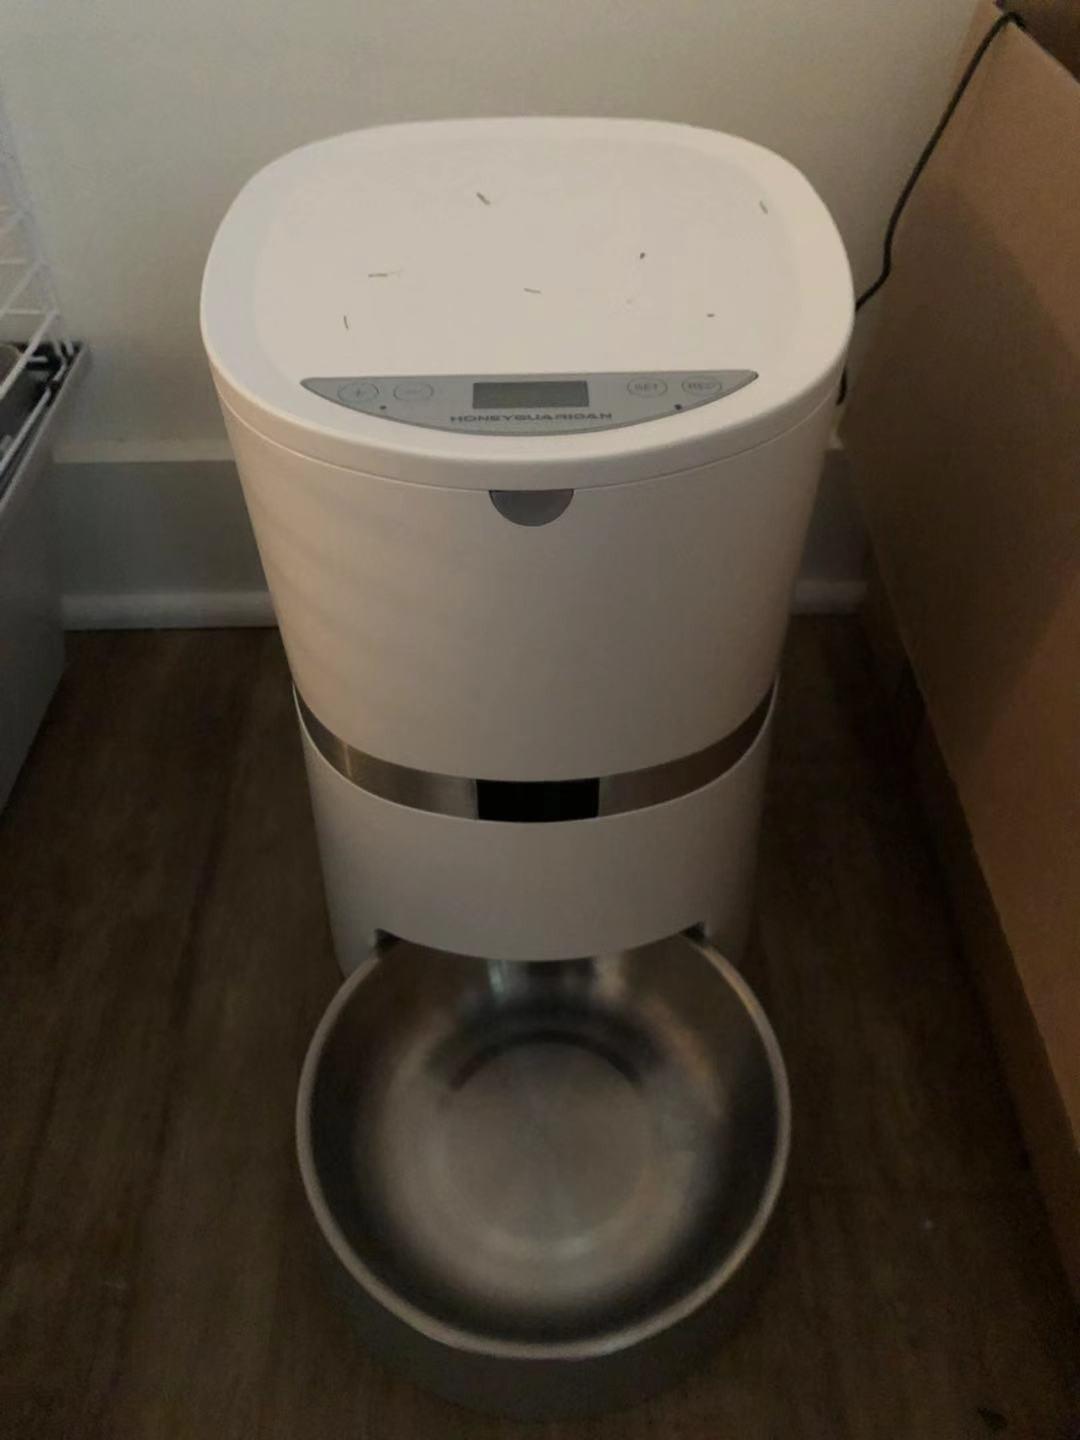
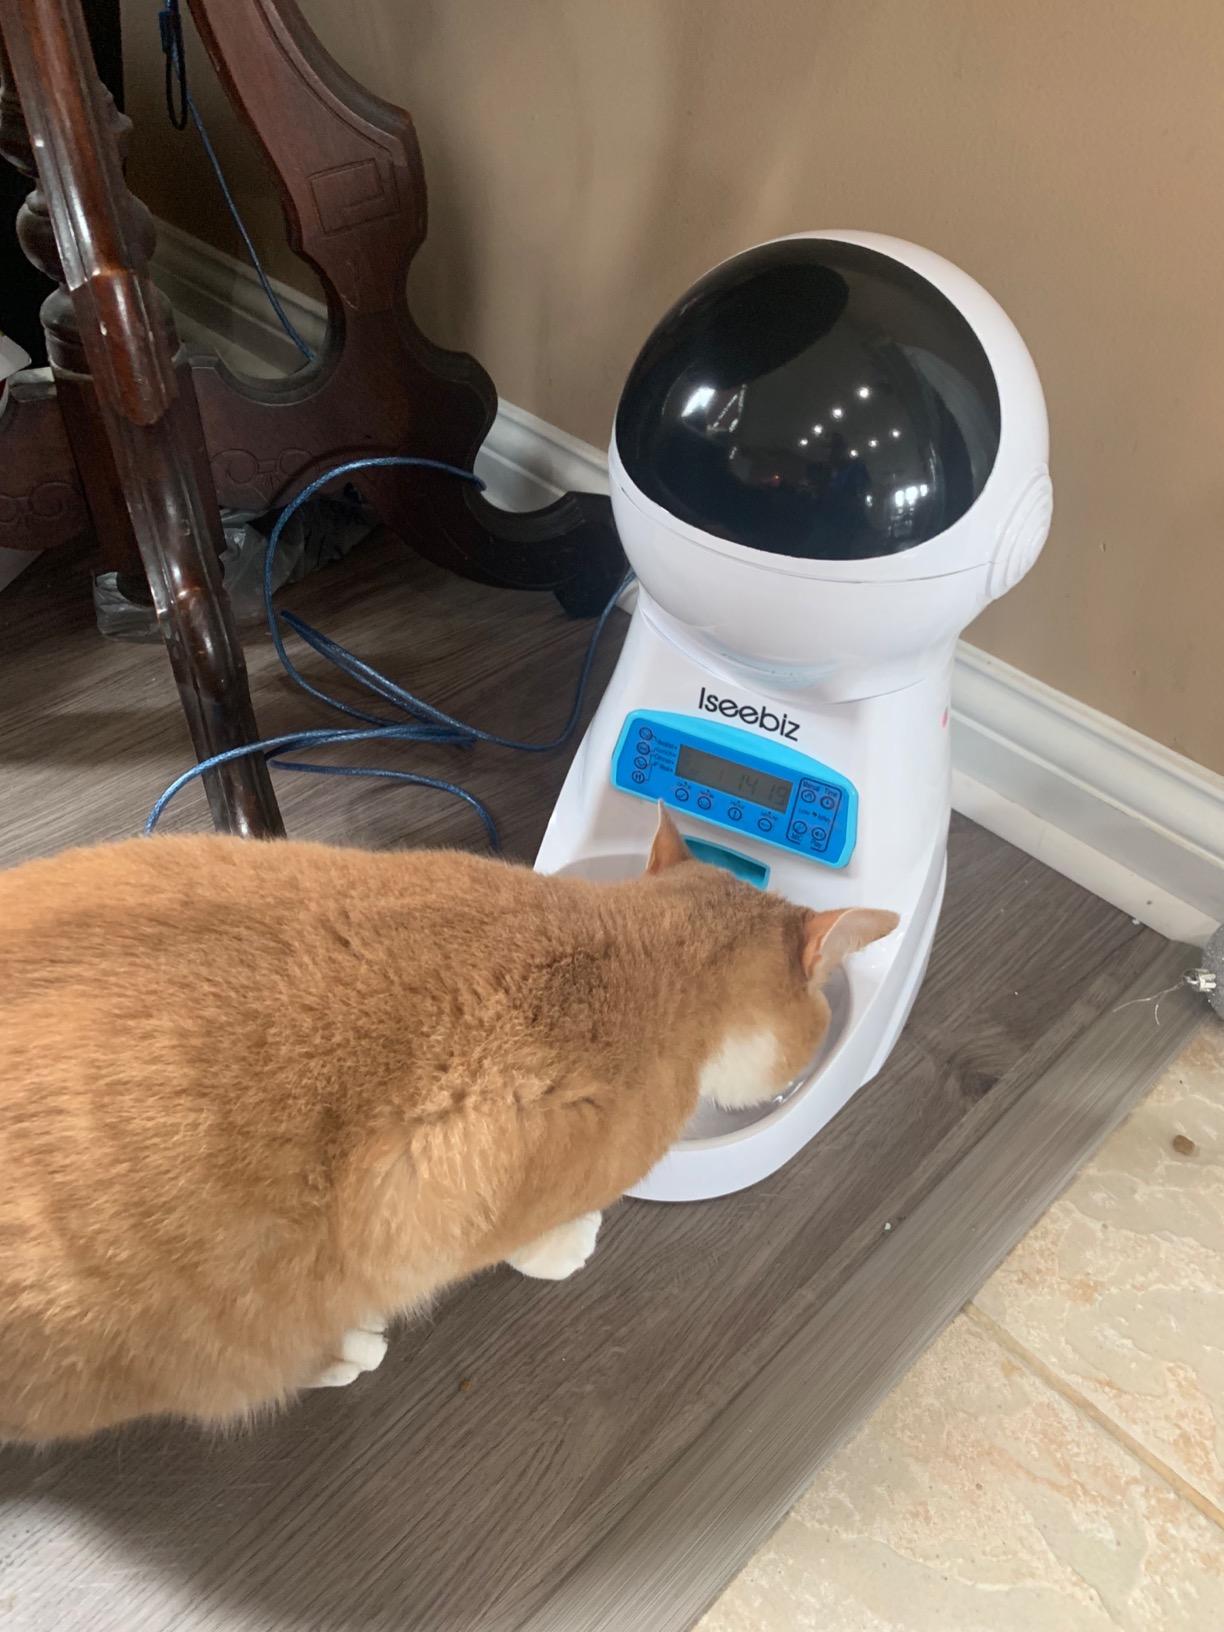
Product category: items_feeder
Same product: no